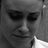
Emotion: sad